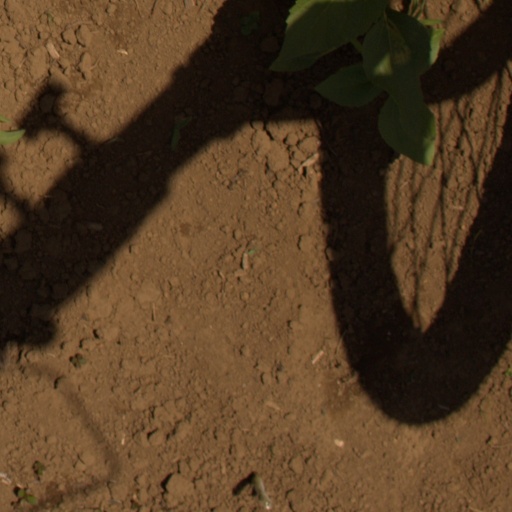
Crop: Jerusalem artichoke